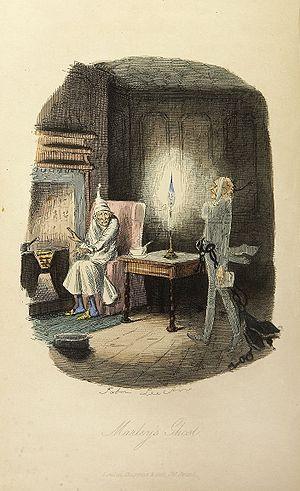
Dombey et Fils, publié par Charles Dickens en 1848, est loin d'être le plus peuplé de ses romans. De plus, presque tous les personnages, l'héroïne Florence sans doute exceptée, apparaissent comme des « personnages-humeurs », selon l'expression forgée par Samuel Johnson, c'est-à-dire caractérisés par une exagération, voire une excentricité, bonne ou mauvaise, qui tend à résumer leur personnalité. Même Le Petit Paul, l'enfant mâle enfin né pour perpétuer la puissante firme « Dombey and Son », devient bizarre, est jugé vieillot et démodé, mais adulte avant l'âge, capable de comprendre, avant qu'il ne meure prématurément, le mystère des vagues et au-delà, du cosmos tout entier.
Un chant de Noël, également publié en français sous les titres Cantique de Noël, Chanson de Noël ou Conte de Noël, est le premier et le plus célèbre des contes écrits par Charles Dickens. Rédigé en même temps que Martin Chuzzlewit et paru en décembre 1843 chez Chapman & Hall avec des illustrations de John Leech, il est considéré comme « son œuvre la plus parfaite ». Aussitôt, Thackeray le salue comme un « bienfait national ». Acclamé par les critiques comme par le public, sa popularité n'a jamais faibli. Son protagoniste, Scrooge, reste sans doute le personnage dickensien le plus universellement connu et, grâce à ce livre, Dickens, incarné en une sorte de Père Noël pour le monde anglo-saxon, a été décrit comme l'« inventeur » de la fête qui lui est associée.
Dombey et Fils est un roman de Charles Dickens, publié à Londres en dix-neuf feuilletons d'octobre 1846 à avril 1848 par The Graphic Magazine, puis en un volume chez Bradbury and Evans en 1848. Le roman a d'abord paru sous son titre complet, Dealings with the Firm of Dombey and Son: Wholesale, Retail and for Exportation, puis abrégé en Dombey and Son. Il a été illustré, selon des indications très précises de Dickens, par le dessinateur Hablot Knight Browne.